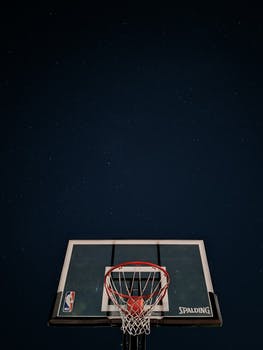
Label: No Watermark